List of Suicidal Tendencies band members

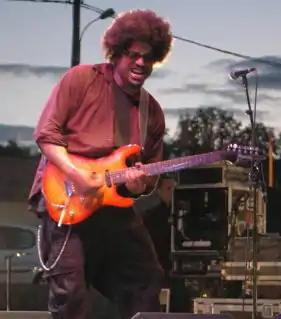
Rocky George joined the band in 1984 and remained a member until their breakup in 1995.

In the summer of 1984, Leonard "Rocky" George took over on guitar; shortly thereafter, Smith was also replaced by Ralph "R. J." Herrera. The band contributed "Look Up... (The Boys Are Back)" to their own label Suicidal's "Welcome to Venice" compilation in 1985, and released "Join the Army" in 1987. After the album's promotional touring cycle, Muir brought in rhythm guitarist Mike Clark from recently disbanded No Mercy (of which he was also a member), while Mayorga was replaced by Bob Heathcote from Los Cycos, another of Muir's side projects. After the release and promotion of "How Will I Laugh Tomorrow When I Can't Even Smile Today", Heathcote left in February 1989 due to musical differences. Bass on "Controlled by Hatred/Feel Like Shit... Déjà Vu" was performed by George and Clark.